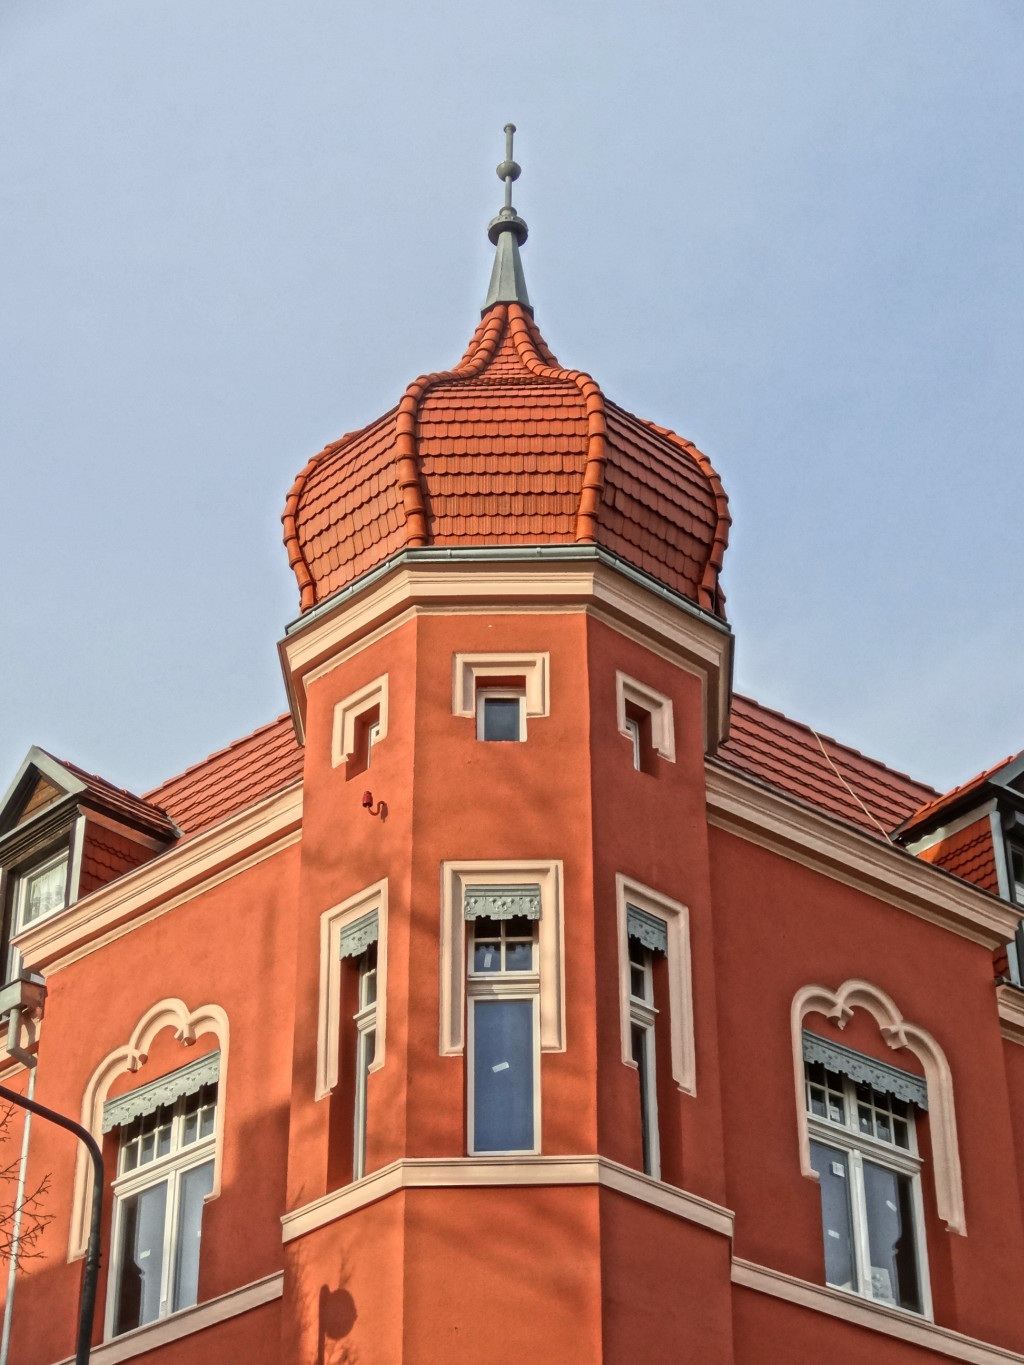
architecture, house, town, building, palace, downtown, tower, landmark, facade, poland, synagogue, dome, estate, courthouse, bydgoszcz